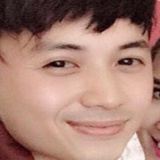
diễn viên Hoàng Anh Vũ